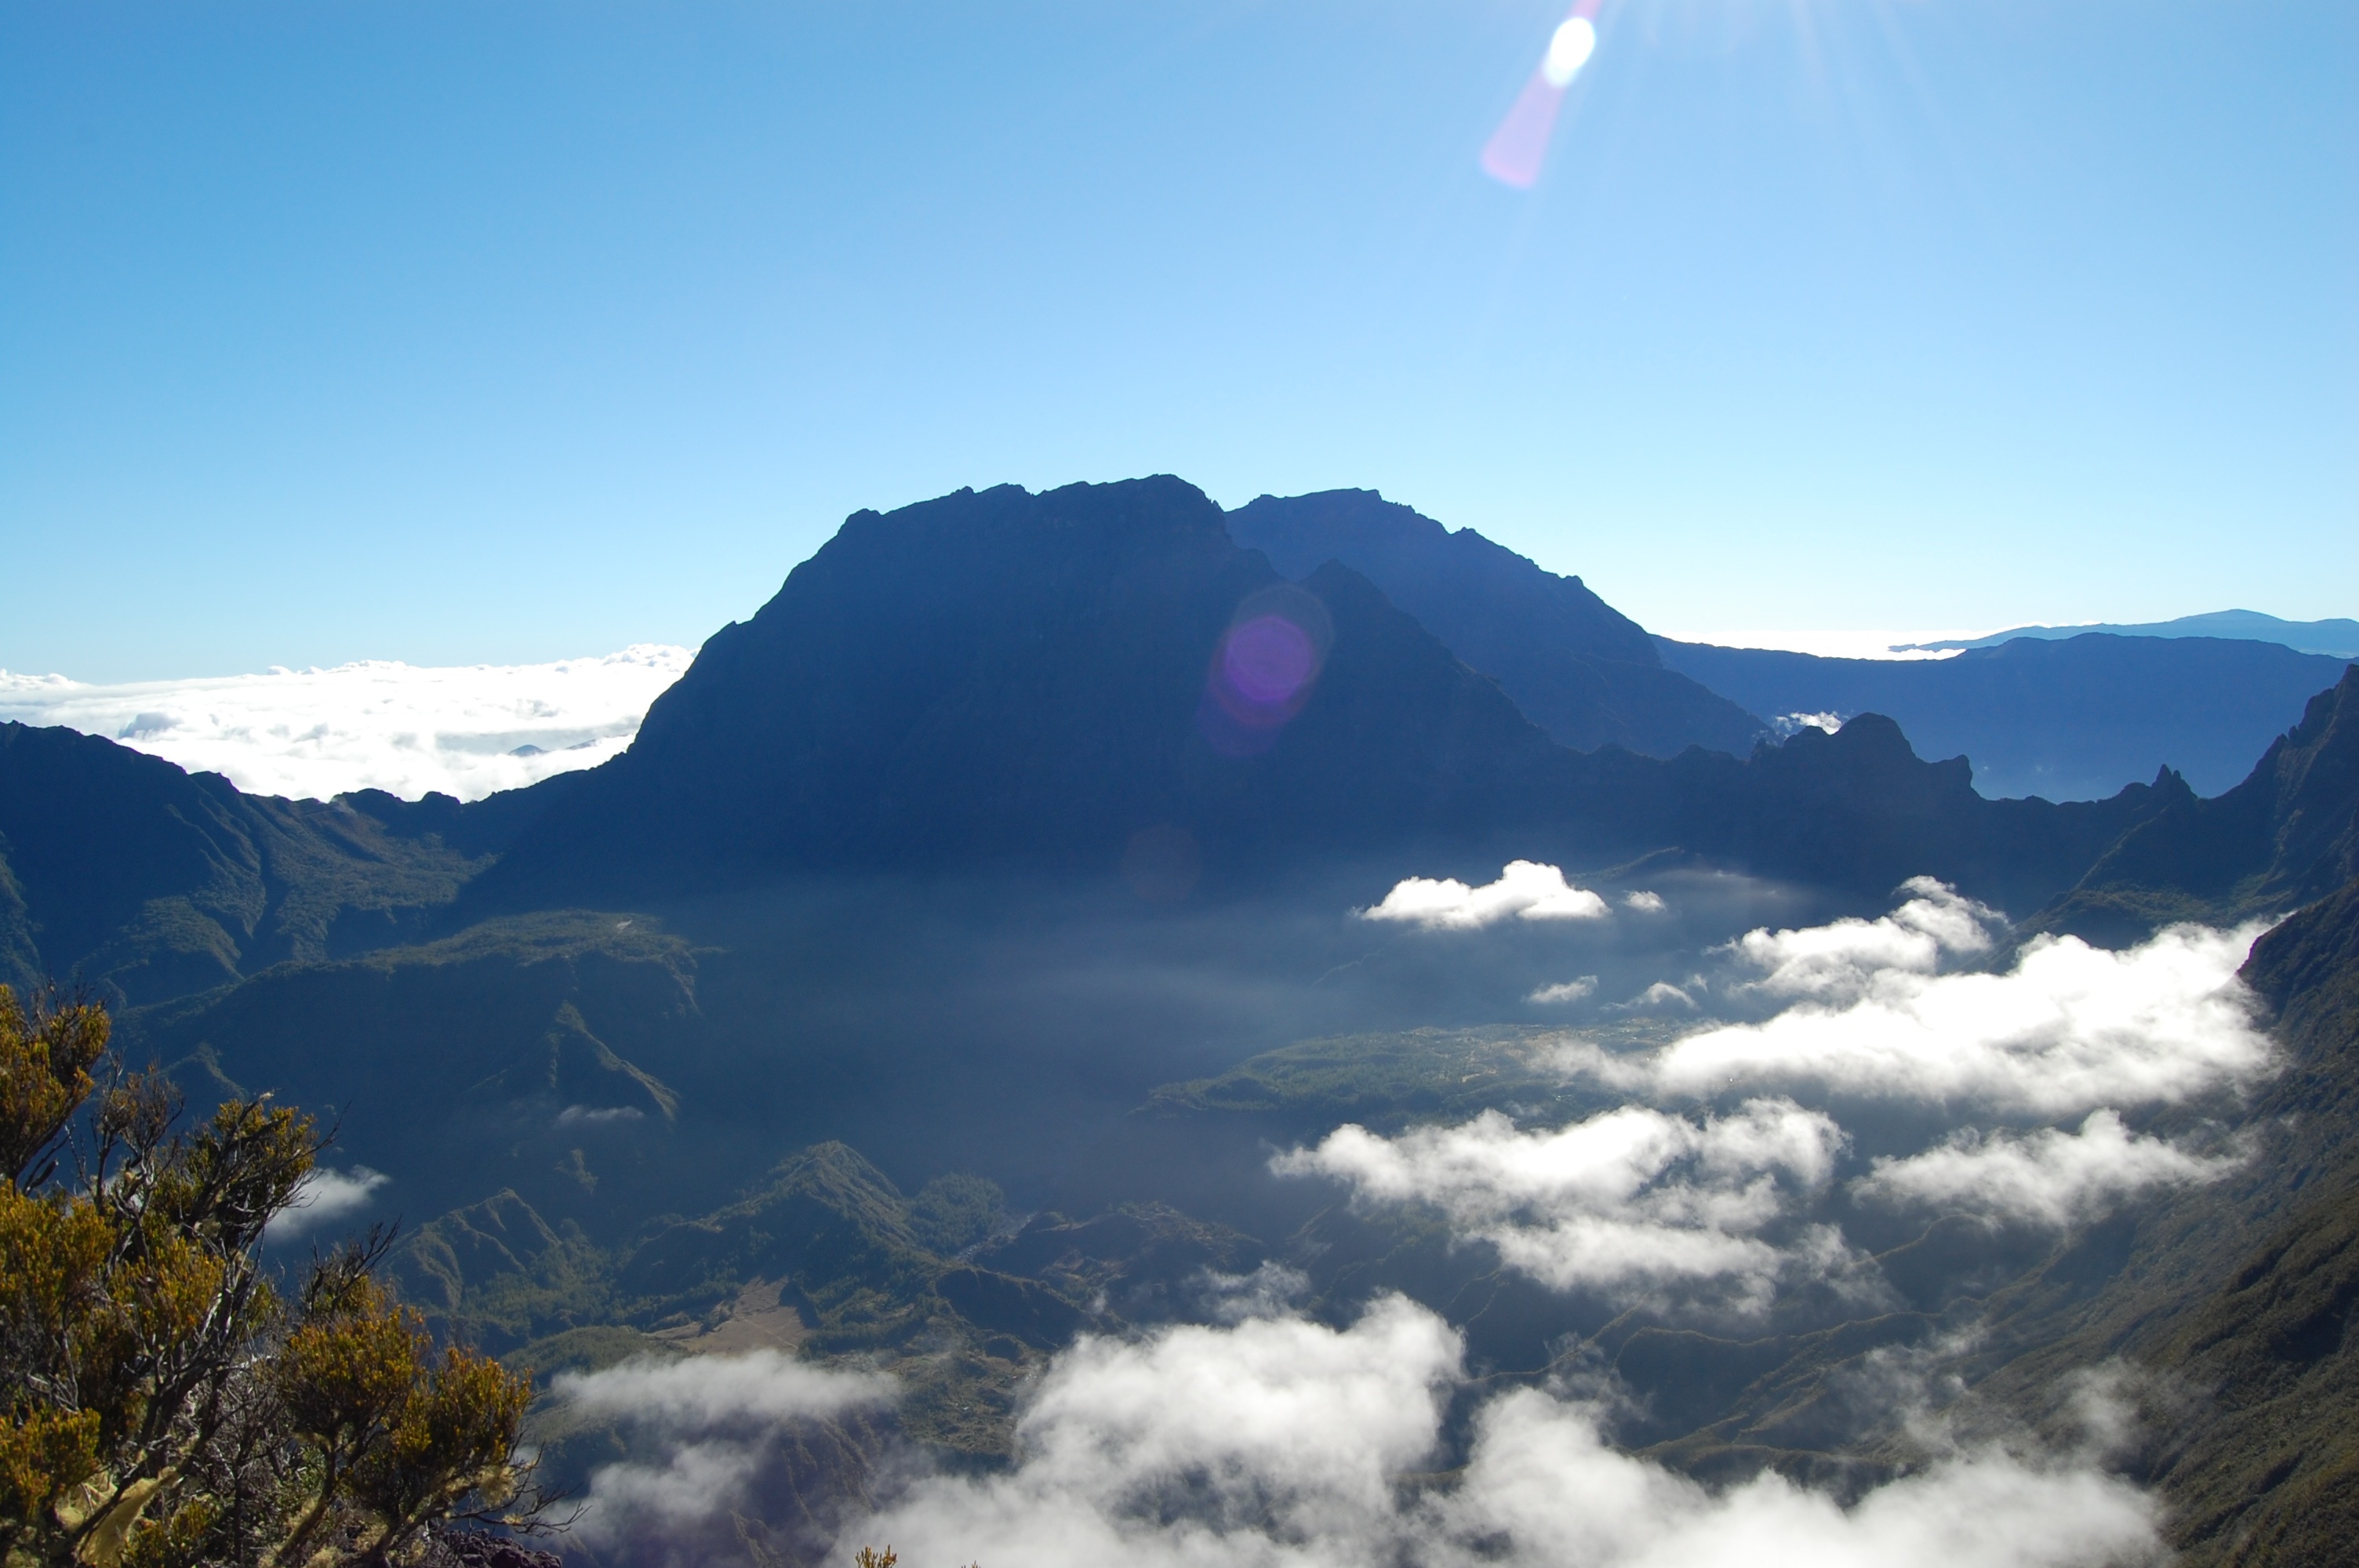
mountain, snow, cloud, sky, sunlight, view, mountain range, blue, freedom, ridge, summit, clouds, alps, overview, plateau, reunion, top, landform, geographical feature, atmosphere of earth, mountainous landforms